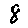
Label: 8